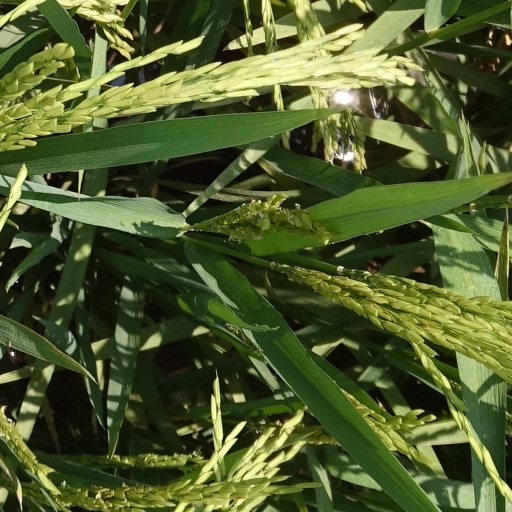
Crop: rice